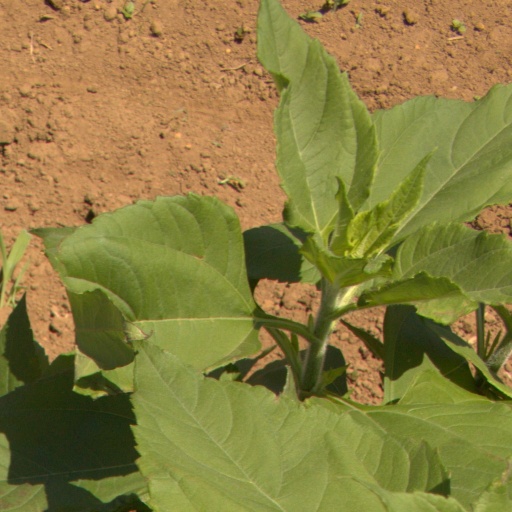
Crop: Jerusalem artichoke